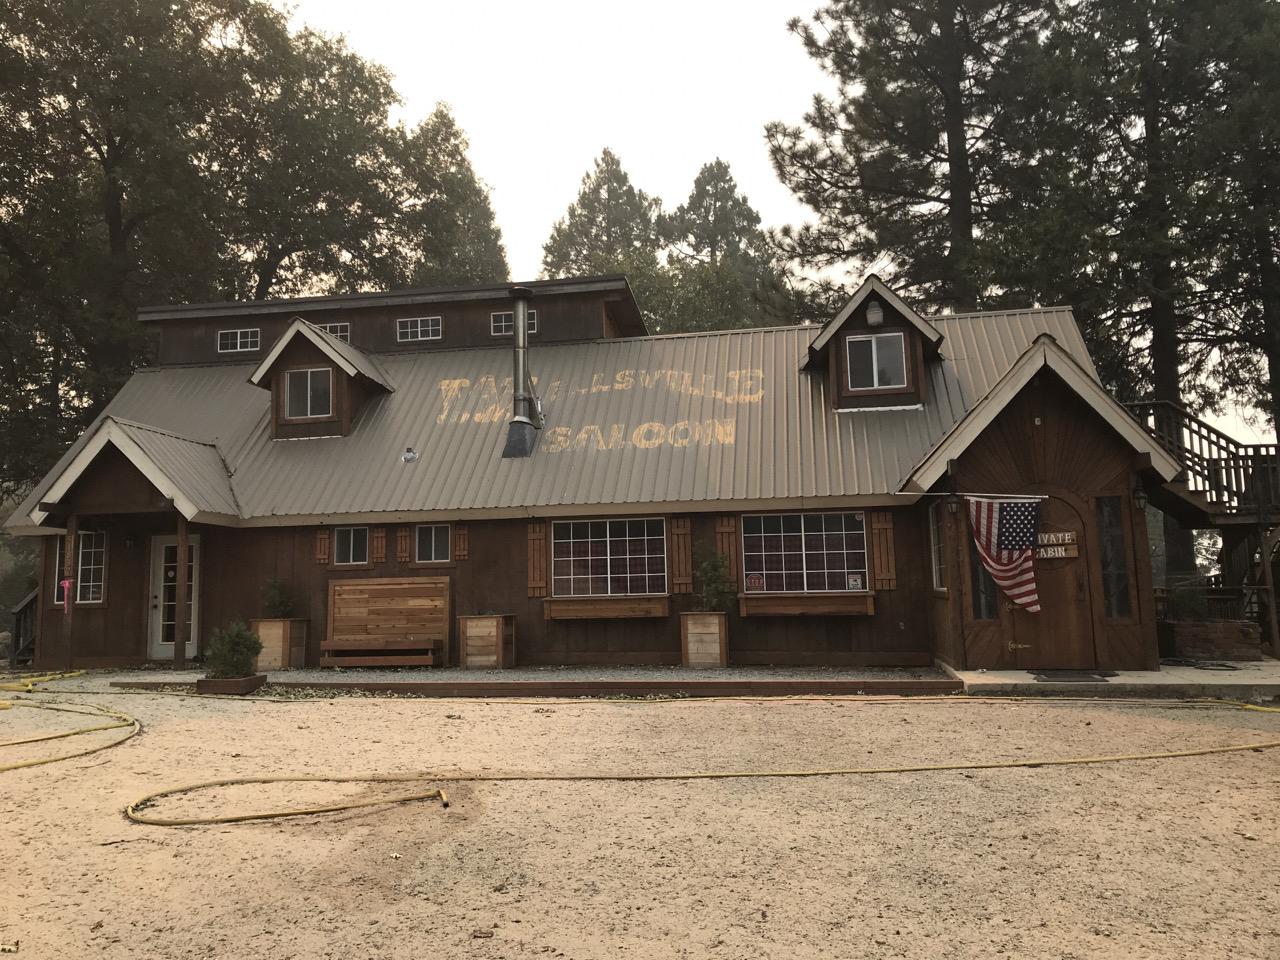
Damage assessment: no_damage